Behavioural design

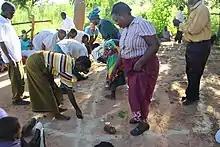
Actions to trigger behaviour change towards ending open defecation in Malawi

Behavioural design is a sub-category of design, which is concerned with how design can shape, or be used to influence human behaviour. All approaches of design for behaviour change acknowledge that artifacts have an important influence on human behaviour and/or behavioural decisions. They strongly draw on theories of behavioural change, including the division into personal, behavioural, and environmental characteristics as drivers for behaviour change. Areas in which design for behaviour change has been most commonly applied include health and wellbeing, sustainability, safety and social context, as well as crime prevention.